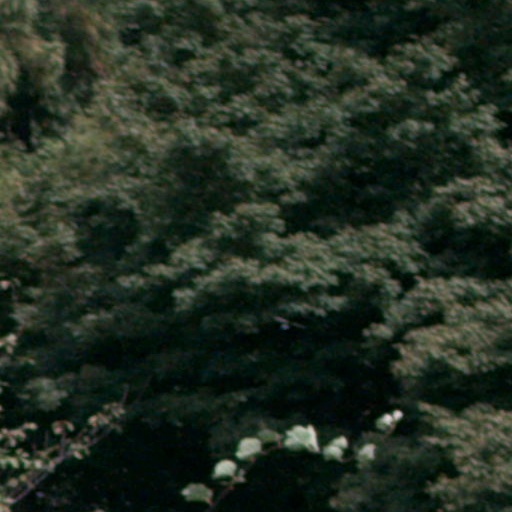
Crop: cassava